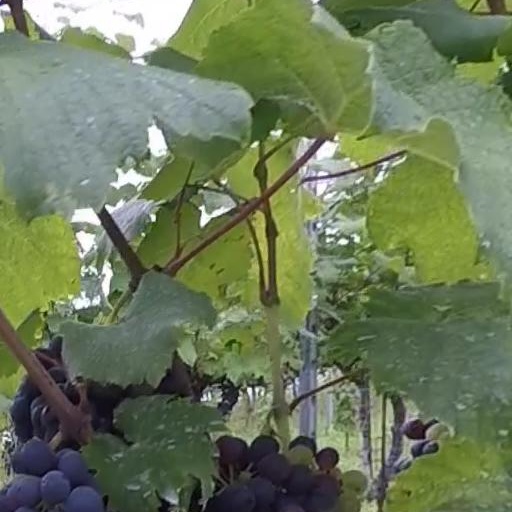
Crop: grape